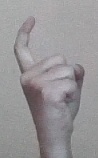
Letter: ra